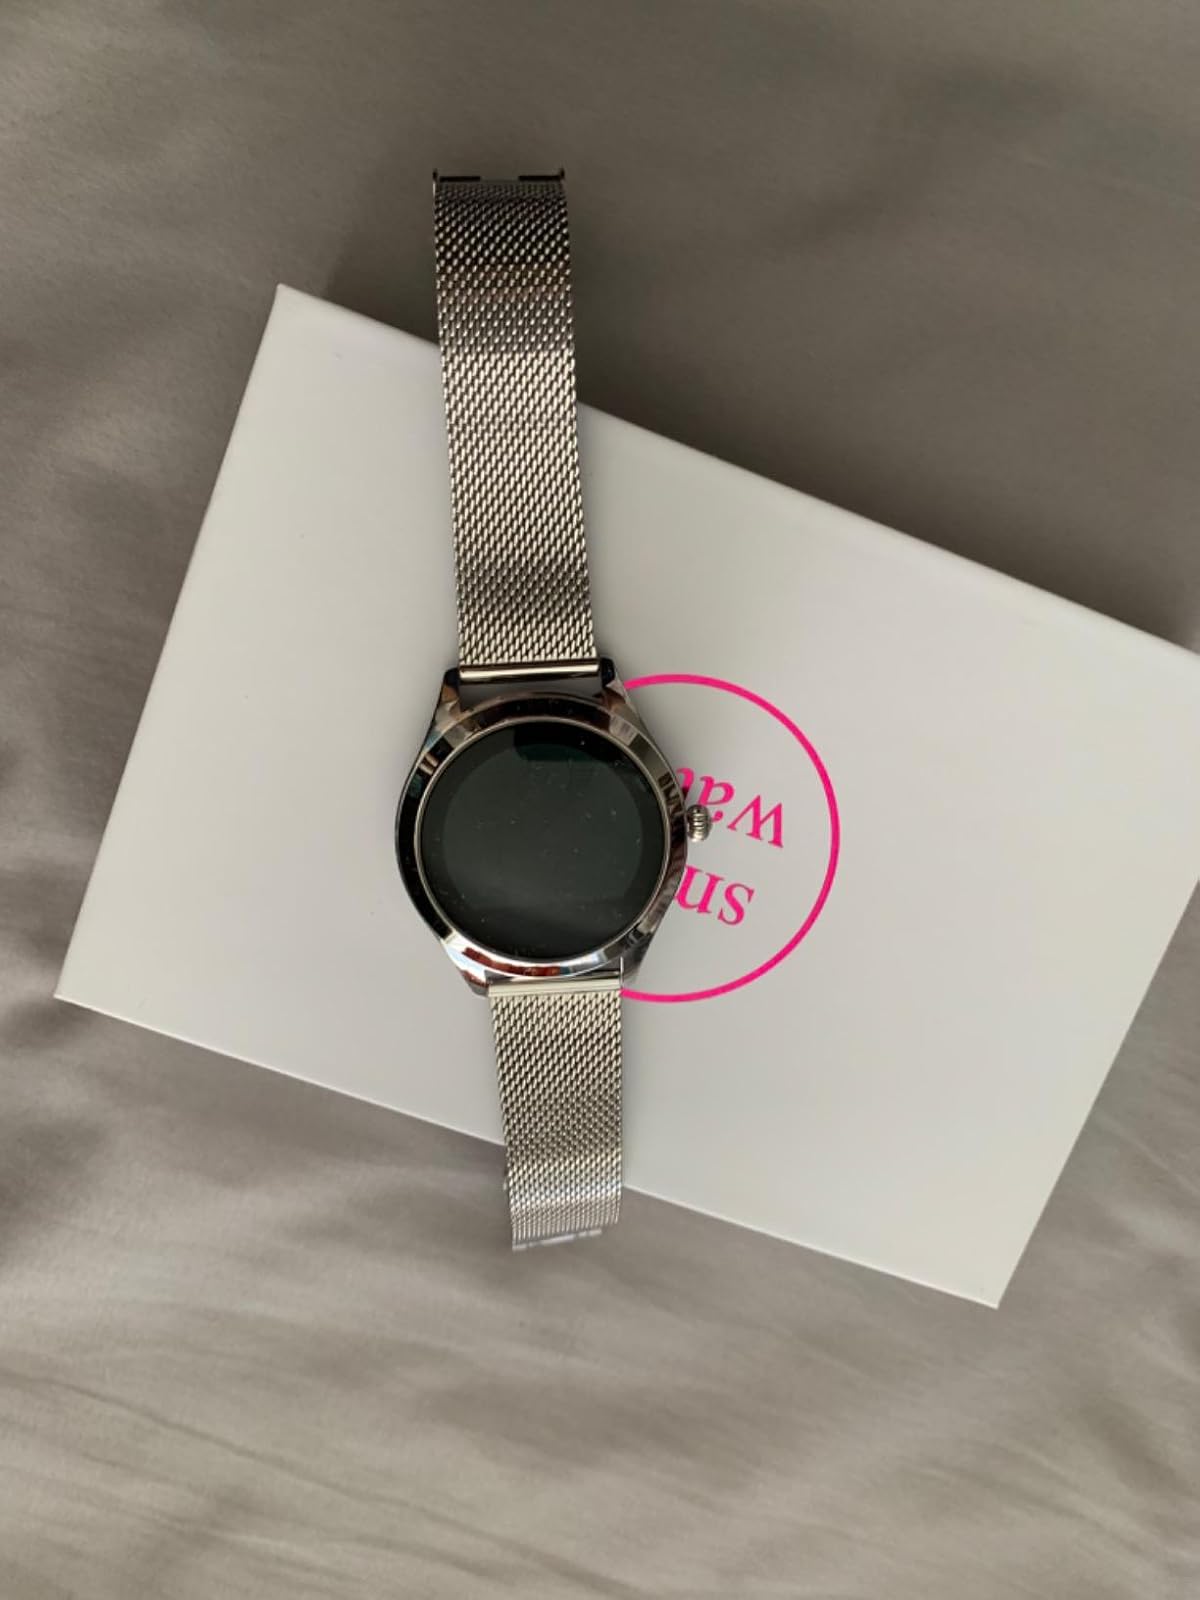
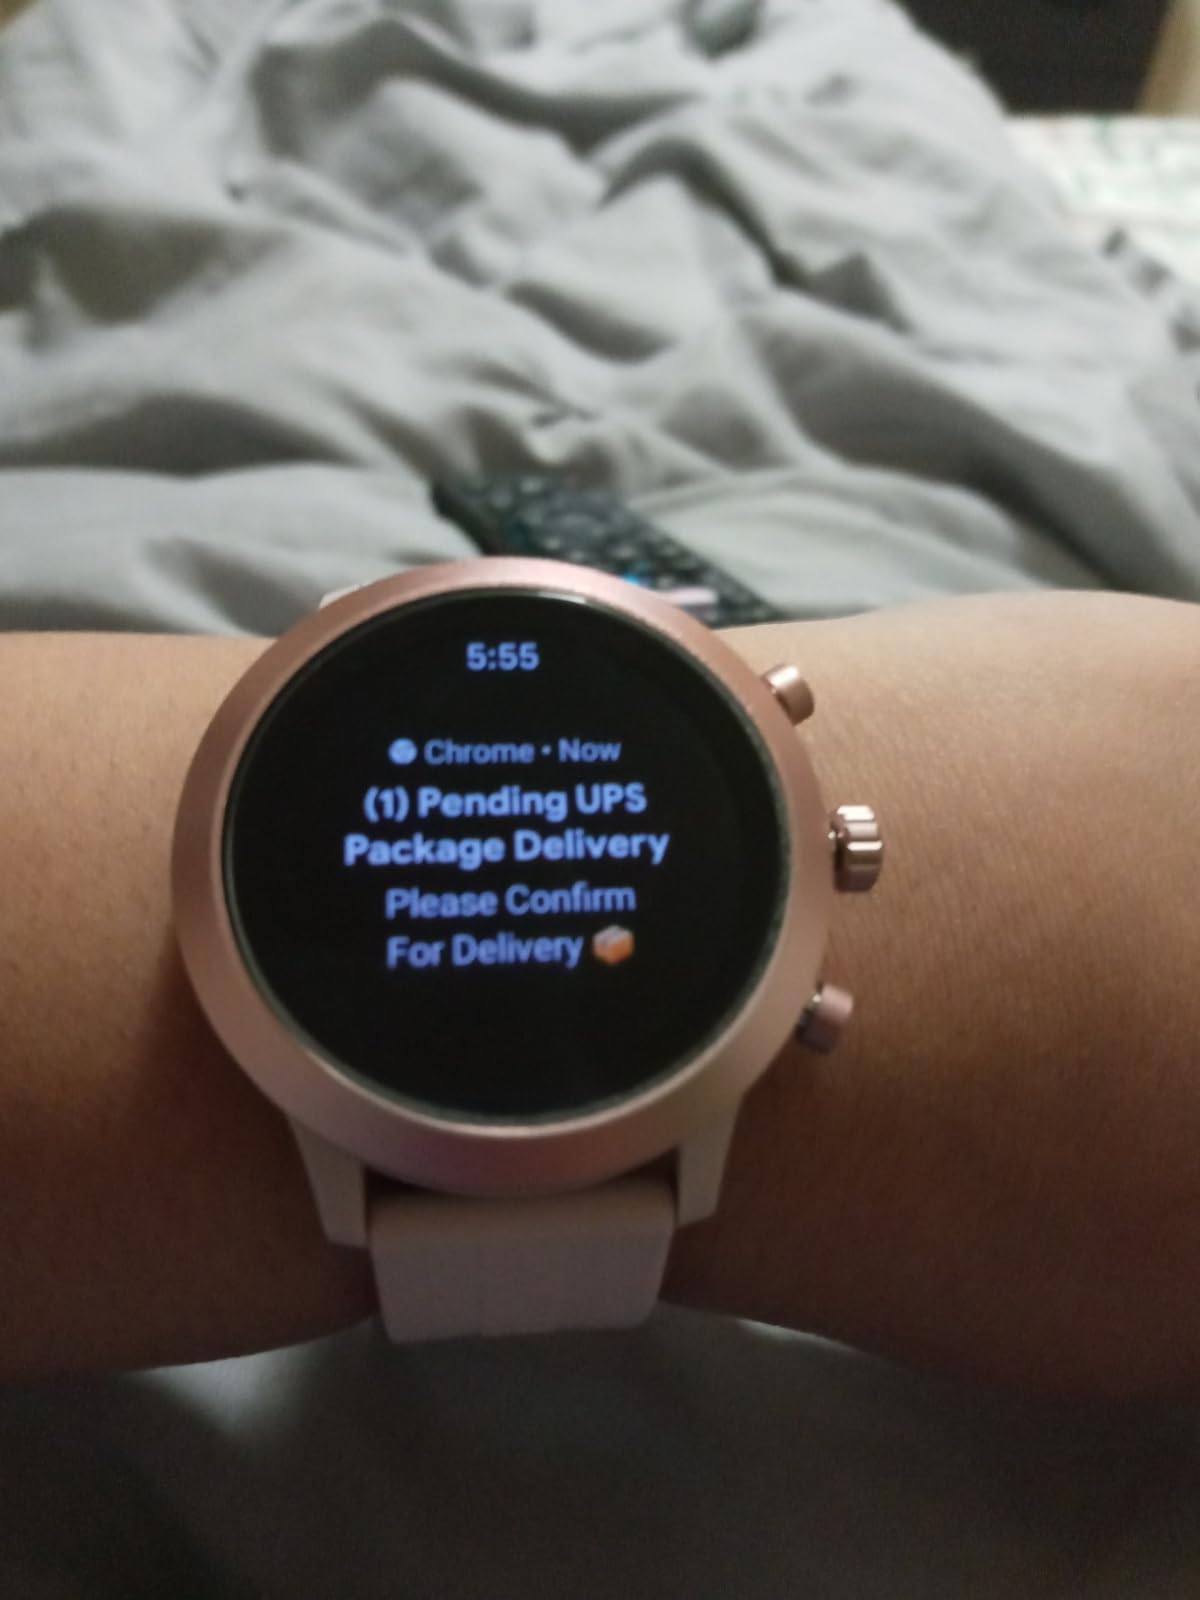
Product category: smartwatch
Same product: no